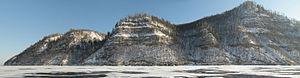
Les monts Jigouli forment une partie du plateau de la Volga sur la rive droite de la Volga, dont ils bordent le méandre de Samara. Ils abritent la réserve naturelle des Jigouli et le parc national de la Courbe de Samara, délimité par la courbe de Samara et la rivière Issaïa. Son point le plus haut est le mont Nablioudatel, suivi de la Strelnaïa. Ils s'étendent sur près de 70 kilomètres de longueur et 30 kilomètres de largeur, pour 1 585 km². Bien qu'ils soient qualifiés de « monts », il s'agit en fait de hautes collines.